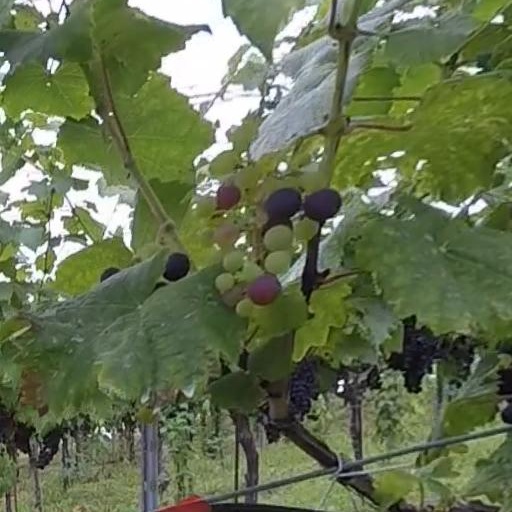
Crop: grape